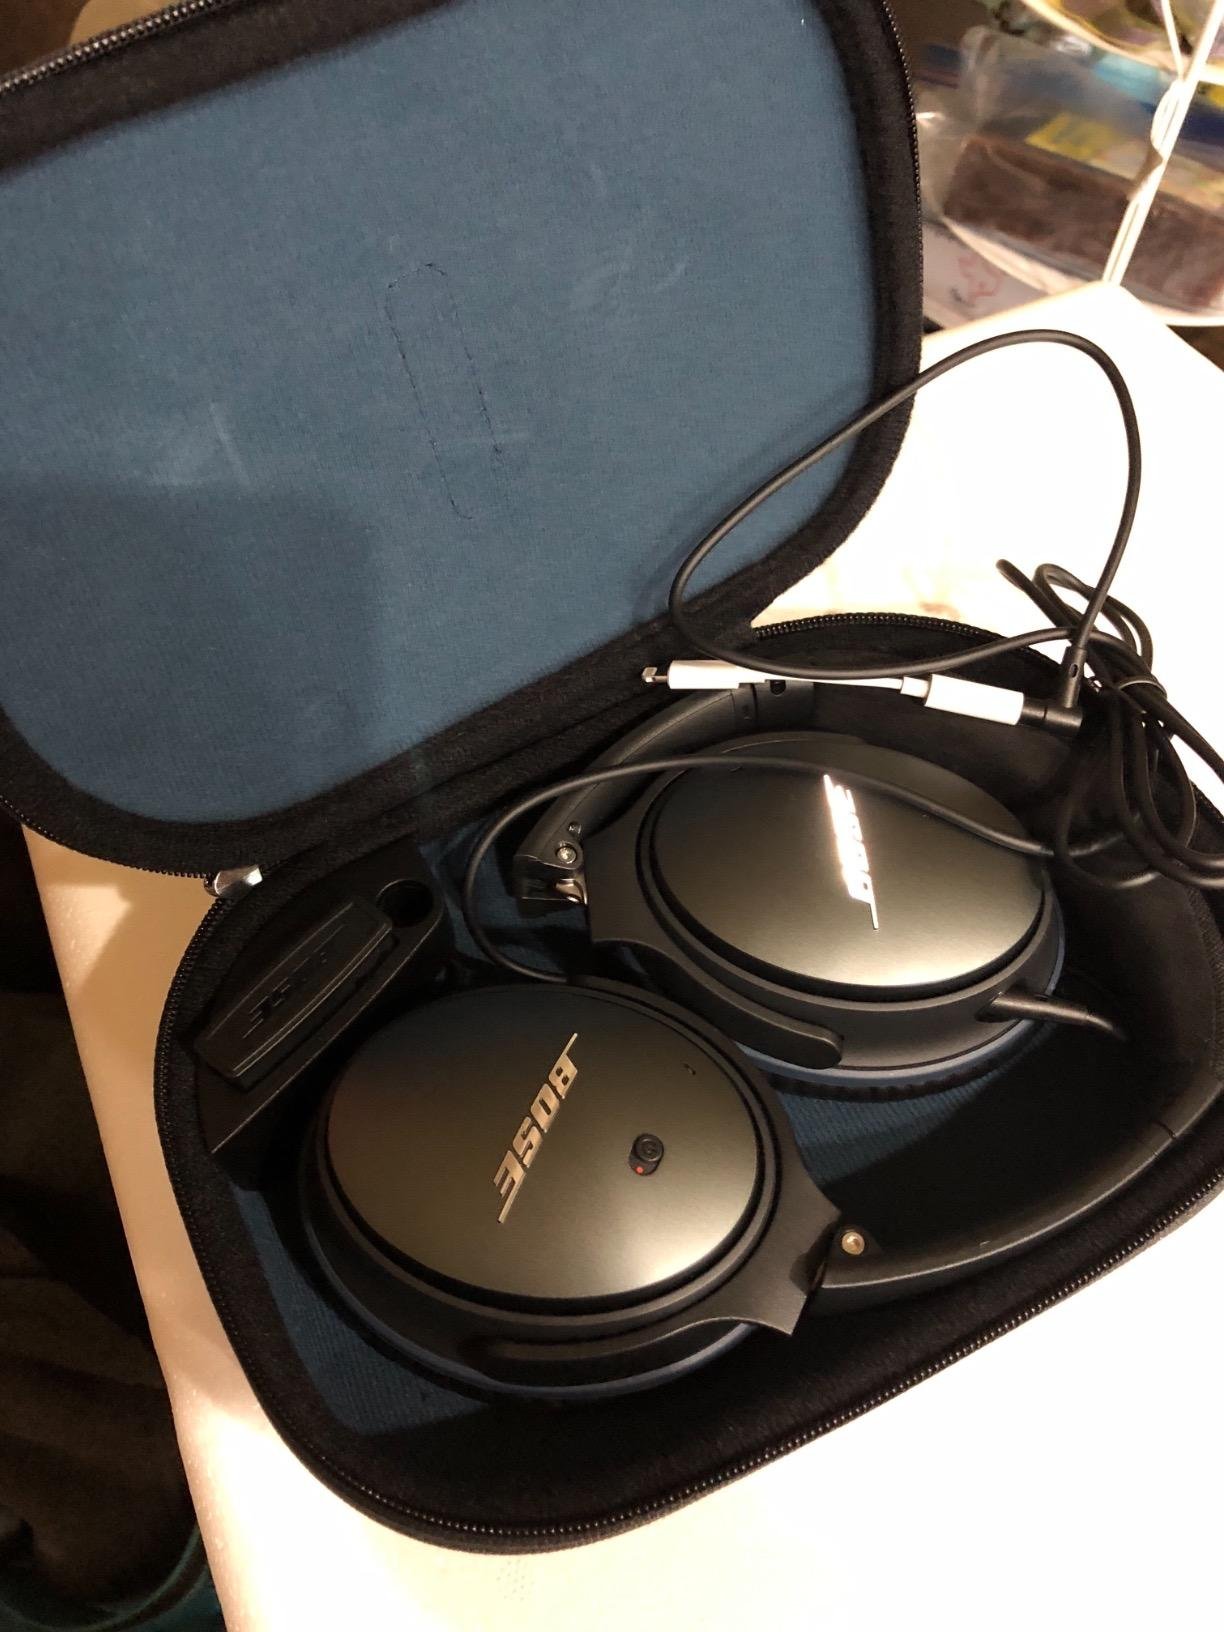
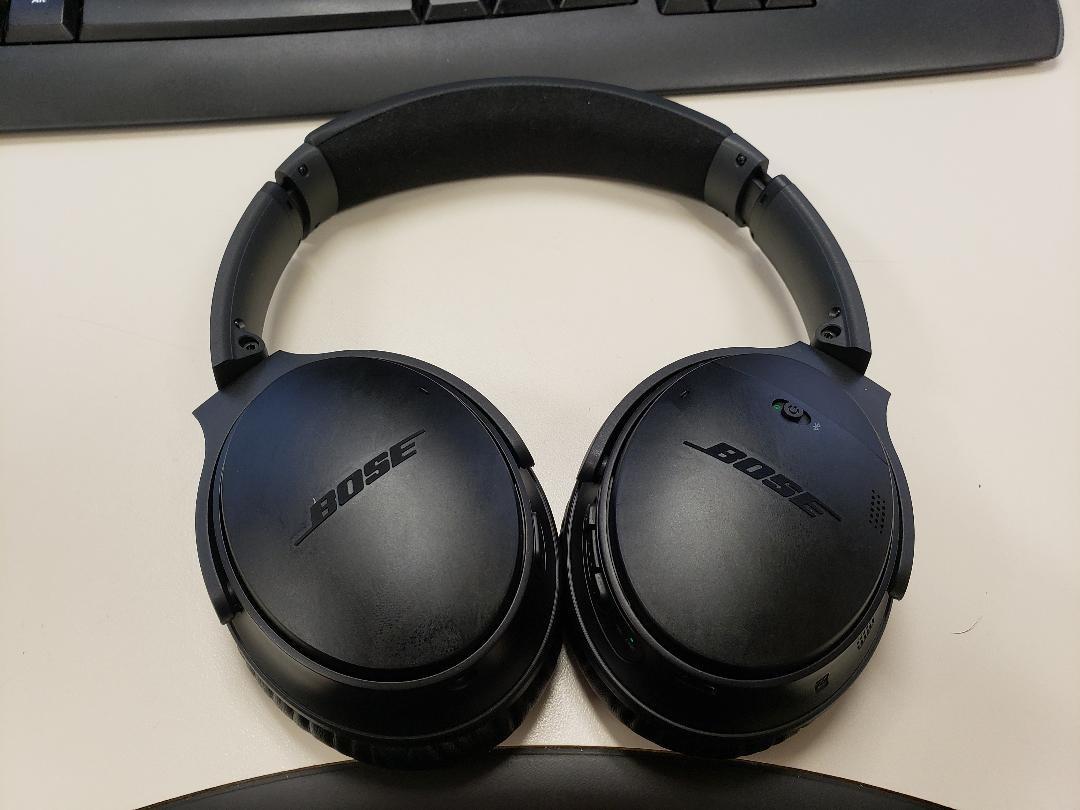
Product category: headphones
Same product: no